Architecture of Ireland

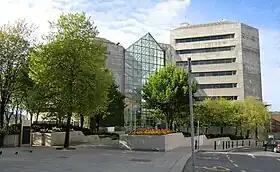
The "Civic Offices" (1979), seat of the executive & administrative arm of Dublin City Council

Through Castletown and his later work, including the Irish Houses of Parliament, Pearce had firmly established many of the Italian architectural concepts in Ireland. Following Pearce's death in 1733, his protégé Richard Cassels (also known as Richard Castle) was to design many of Ireland's finest buildings in a similar, if not more robust, form of Palladian. Many fine country houses were built in the Palladian style around the country by the rich Ascendancy in Ireland. Some, such as Leinster House, designed by Sir William Chamber and Russborough House ("illustrated above"), were among the finest examples of Palladian architecture. Palladianism in Ireland often differed from that elsewhere in Europe because of the ornate rococo interiors, often with stucco by Robert West and the Lafranchini brothers. Although many of these mansions, such as Pearce and Cassels' joint design Summerhill House, were destroyed in the numerous Irish rebellions, many examples of this unique marrying of the rococo and Palladian still remain today as unique examples of Irish Palladianism.